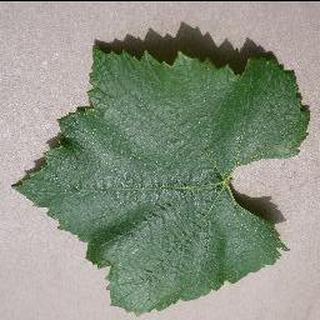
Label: healthy_grape